Knights of the Crystallion

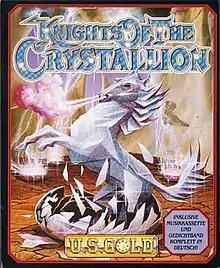

Knights of the Crystallion is a 1990 video game for the Amiga developed by Bill Williams and published by U.S. Gold. A fantasy-themed adventure game comprising a mix of sub-games with a puzzle element, the game makes extensive use of the Amiga computer's Hold-And-Modify graphics mode.